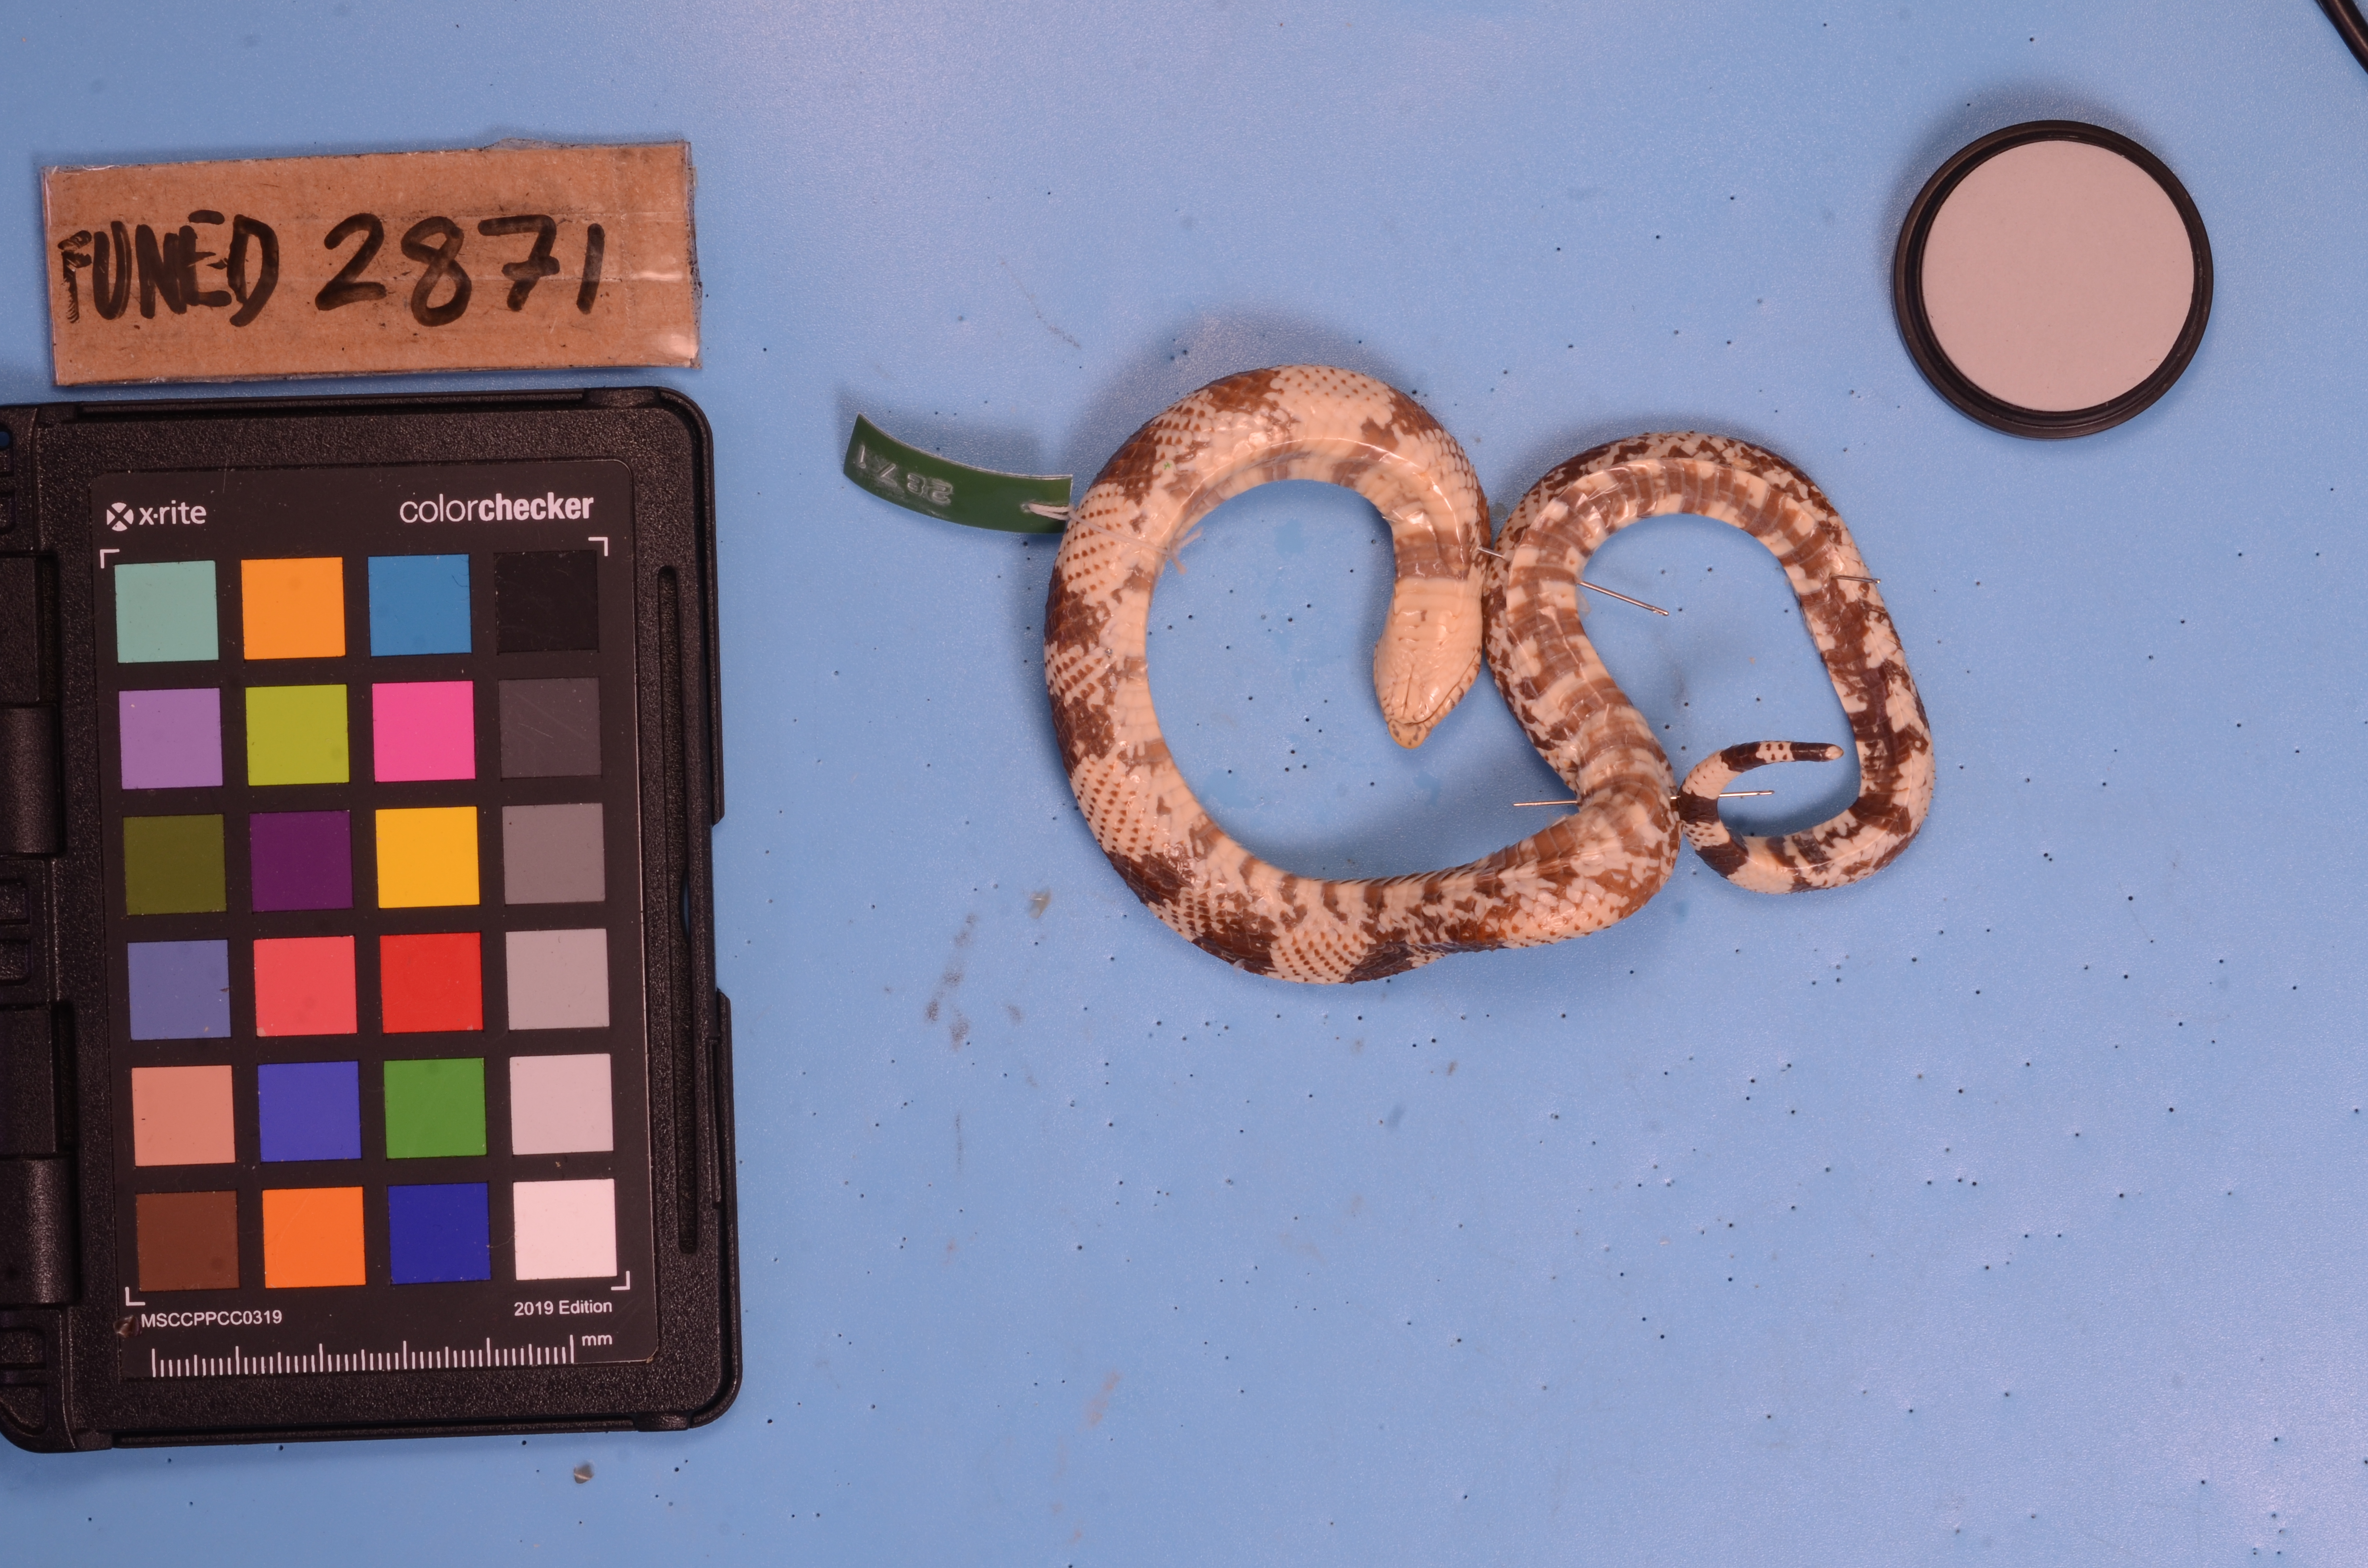
Species: Xenodon cf matogrossensis
View: ventral
Mimicry status: mimic